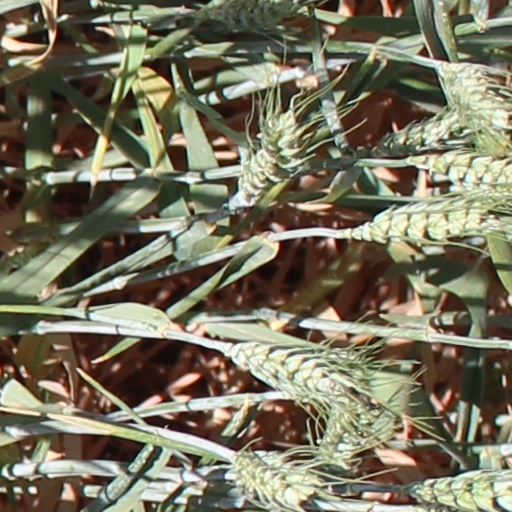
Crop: wheat